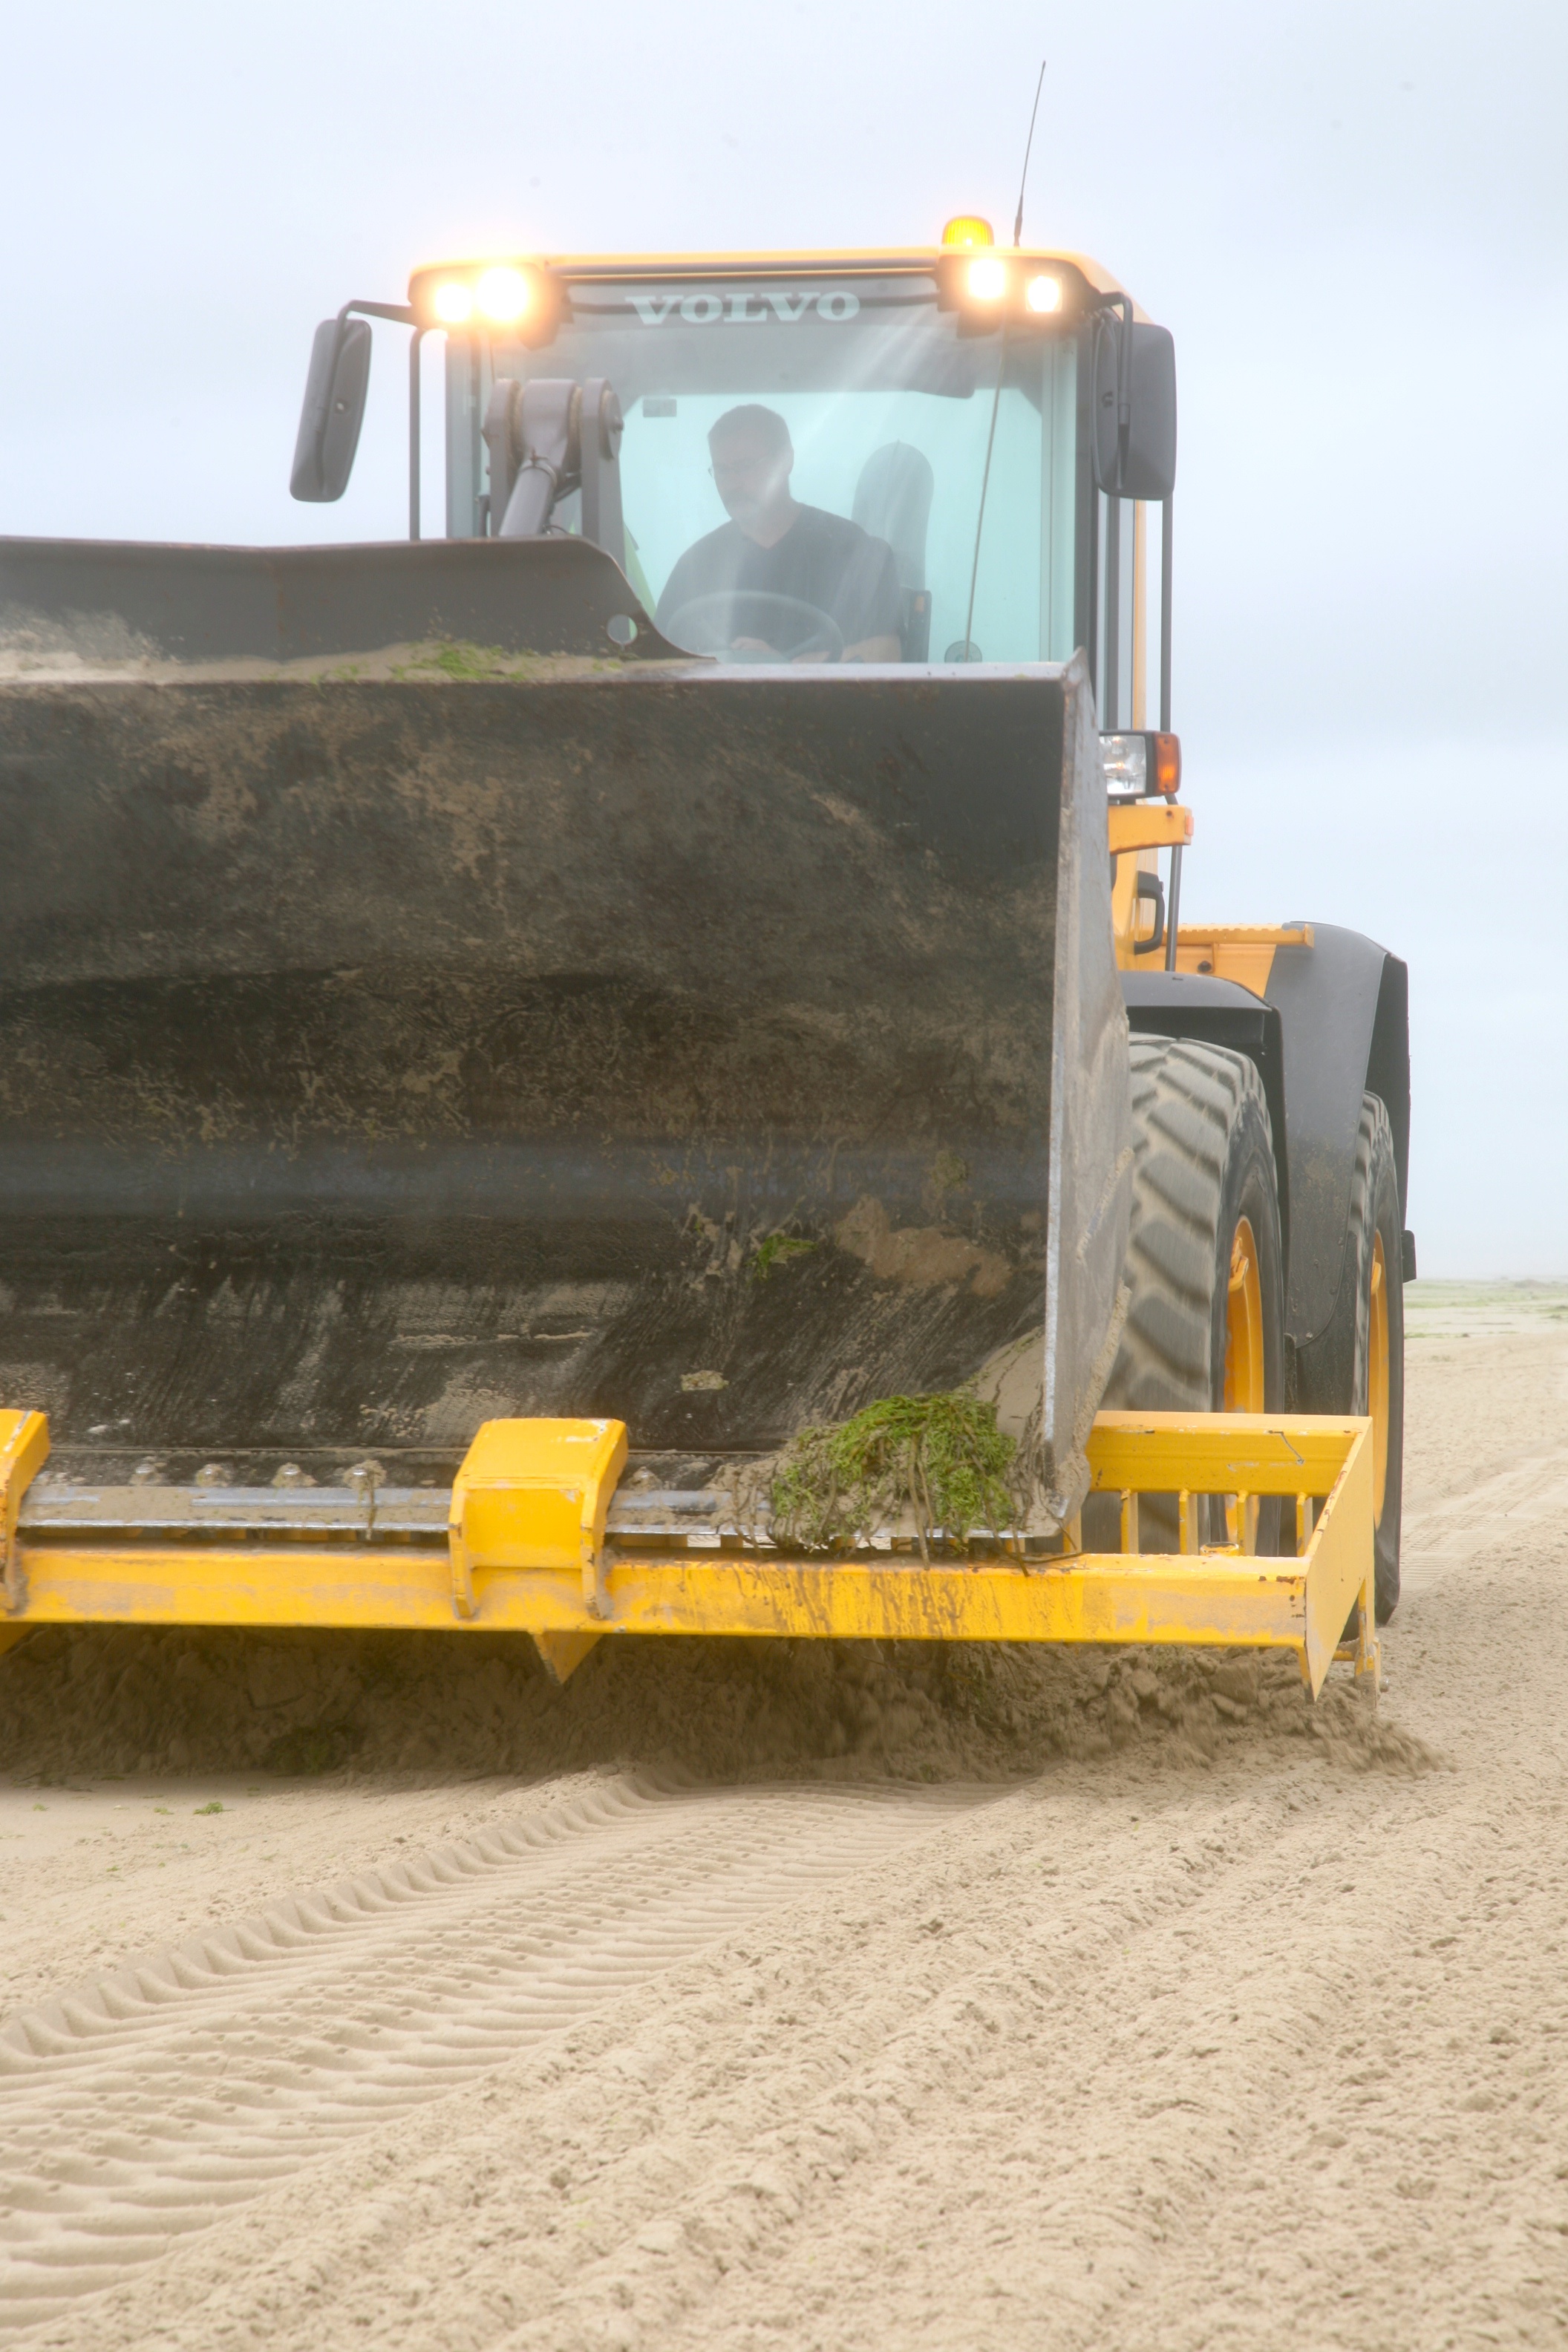
beach, sea, wave, asphalt, france, vehicle, bulldozer, strand, mer, constructionequipment, playa, cleaning, channel, frankreich, volvo, reinigung, vague, pasdecalais, cotedopale, stellaplage, manche, cucq, welle, limpieza, wheelloader, chargeursurpneu, volvol90f, worldmachines, construction equipment